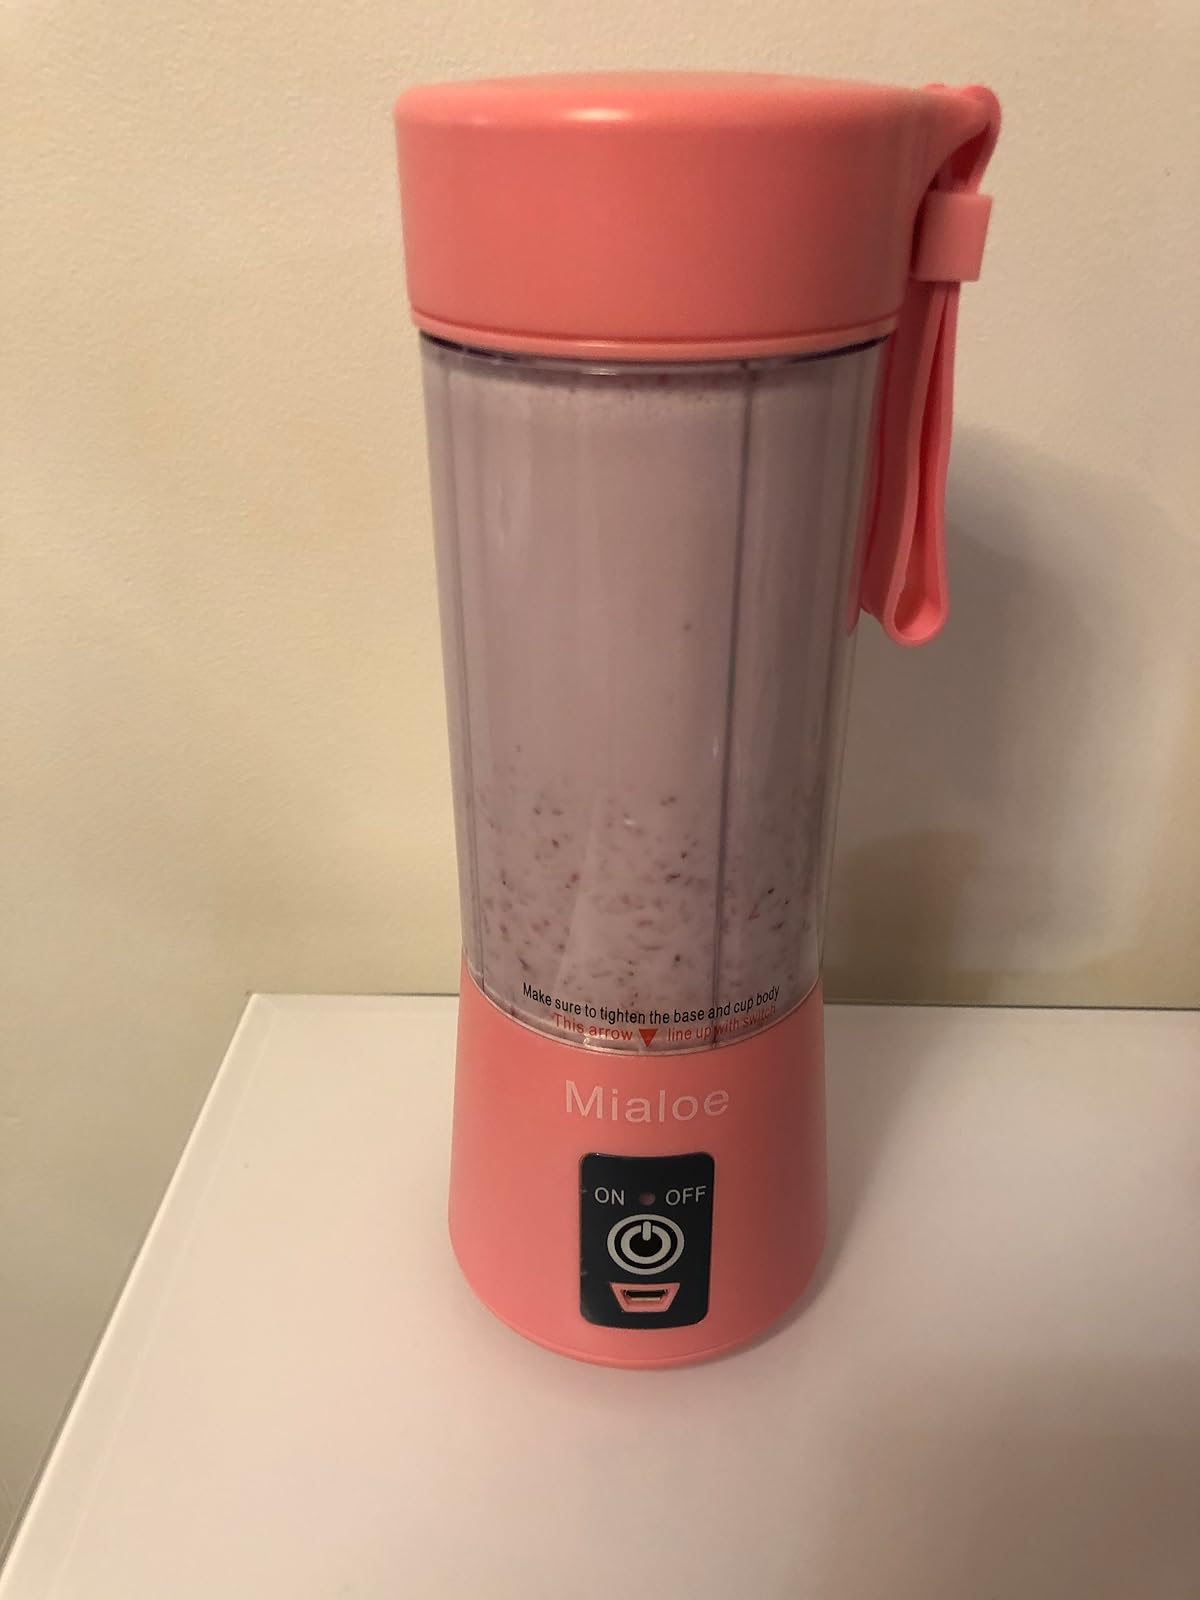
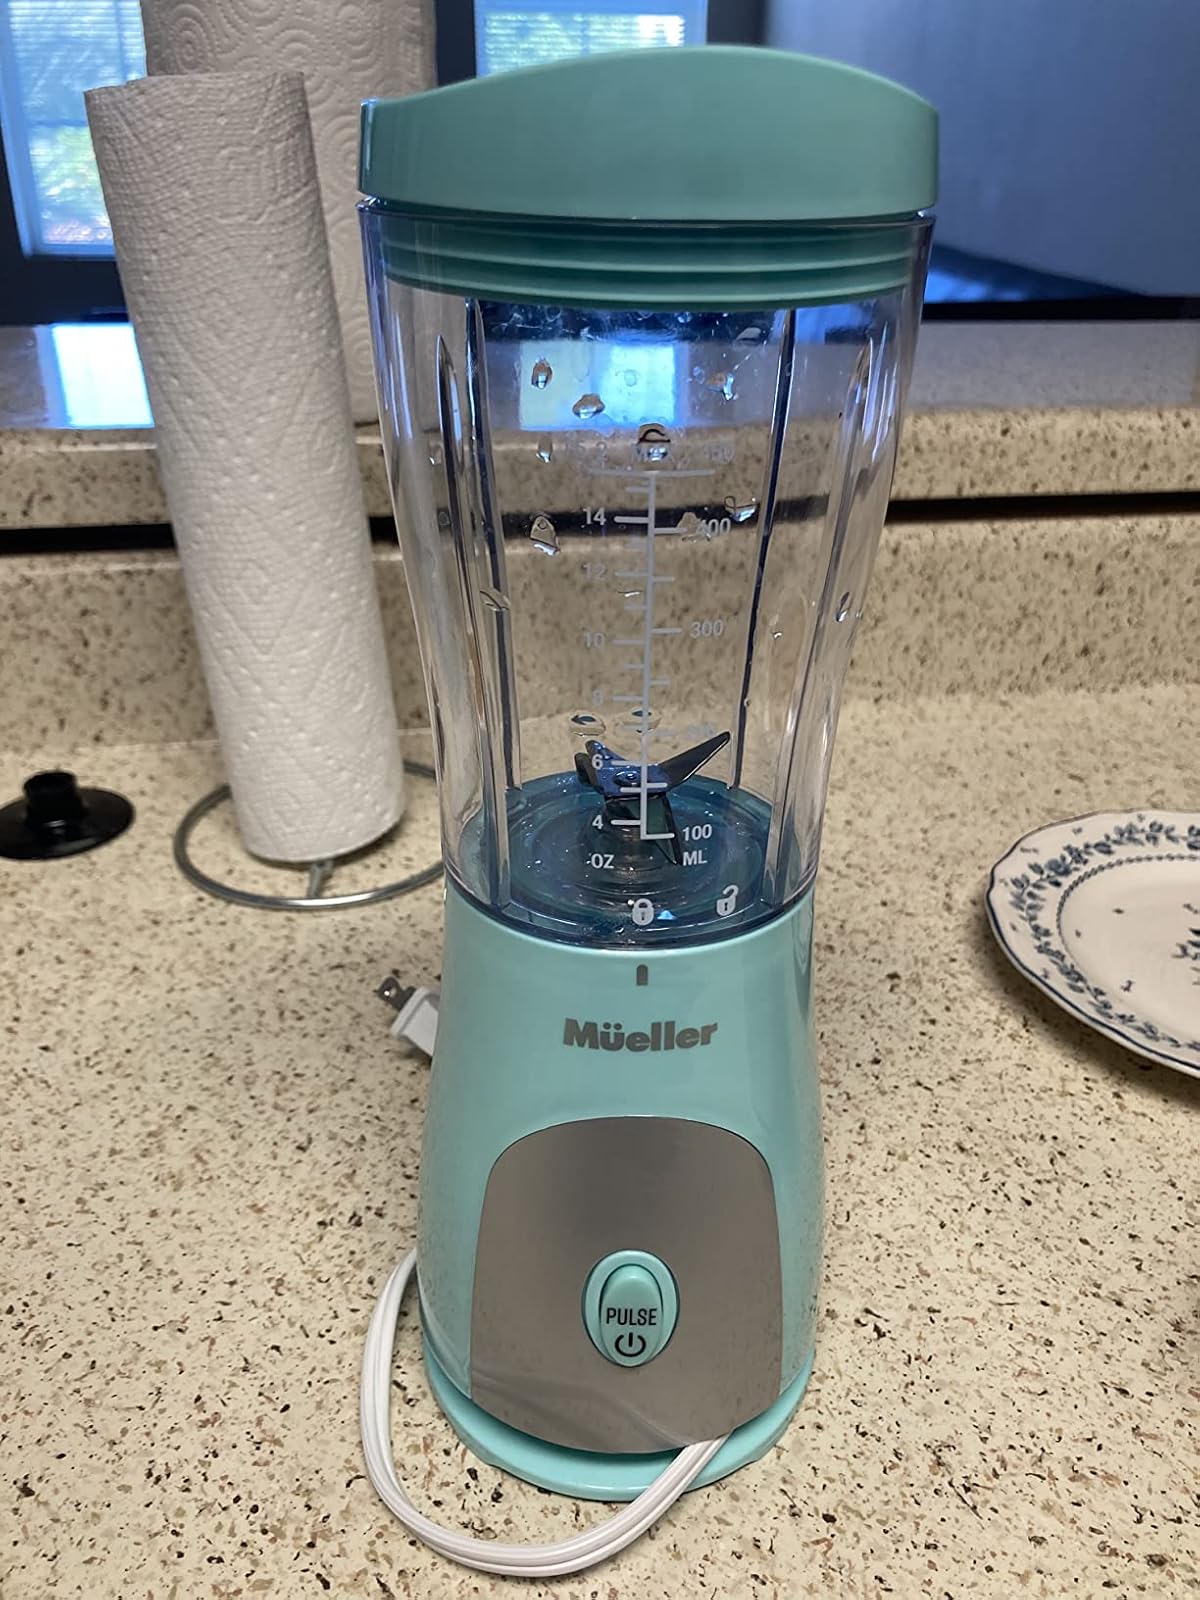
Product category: items_blender
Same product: no